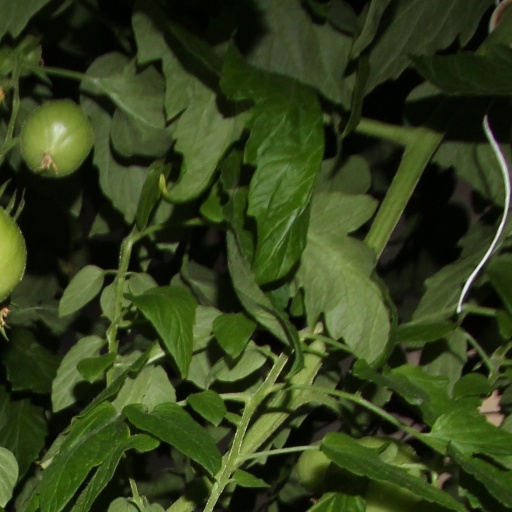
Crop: tomato